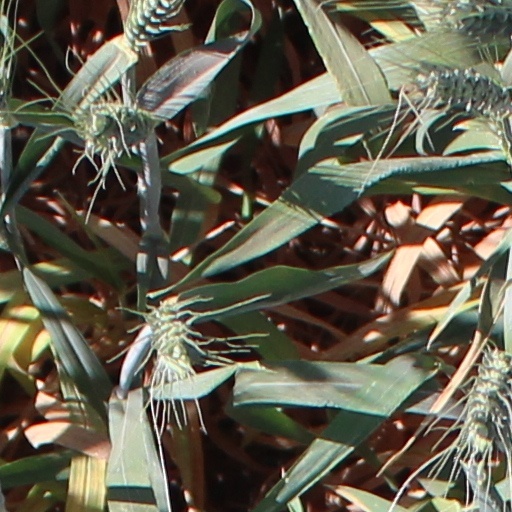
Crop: wheat